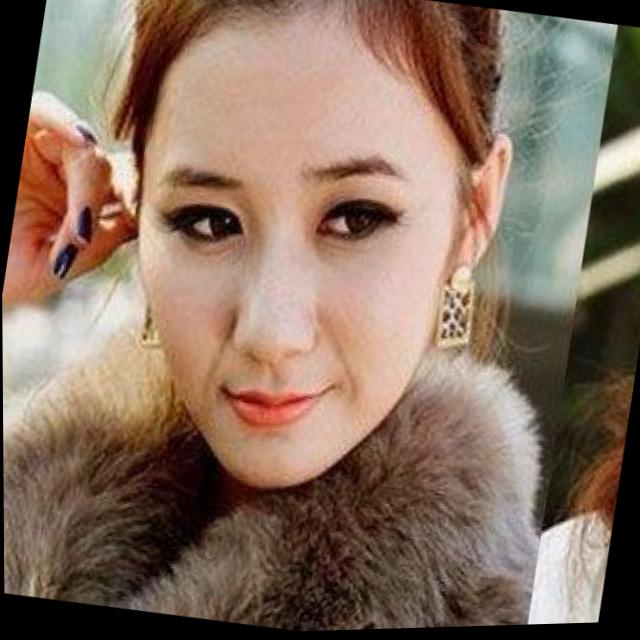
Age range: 21-44